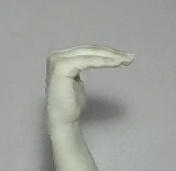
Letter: haa